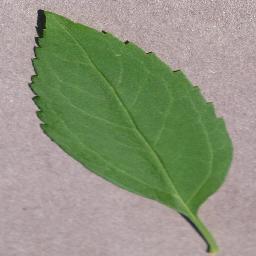
Label: Cherry___healthy